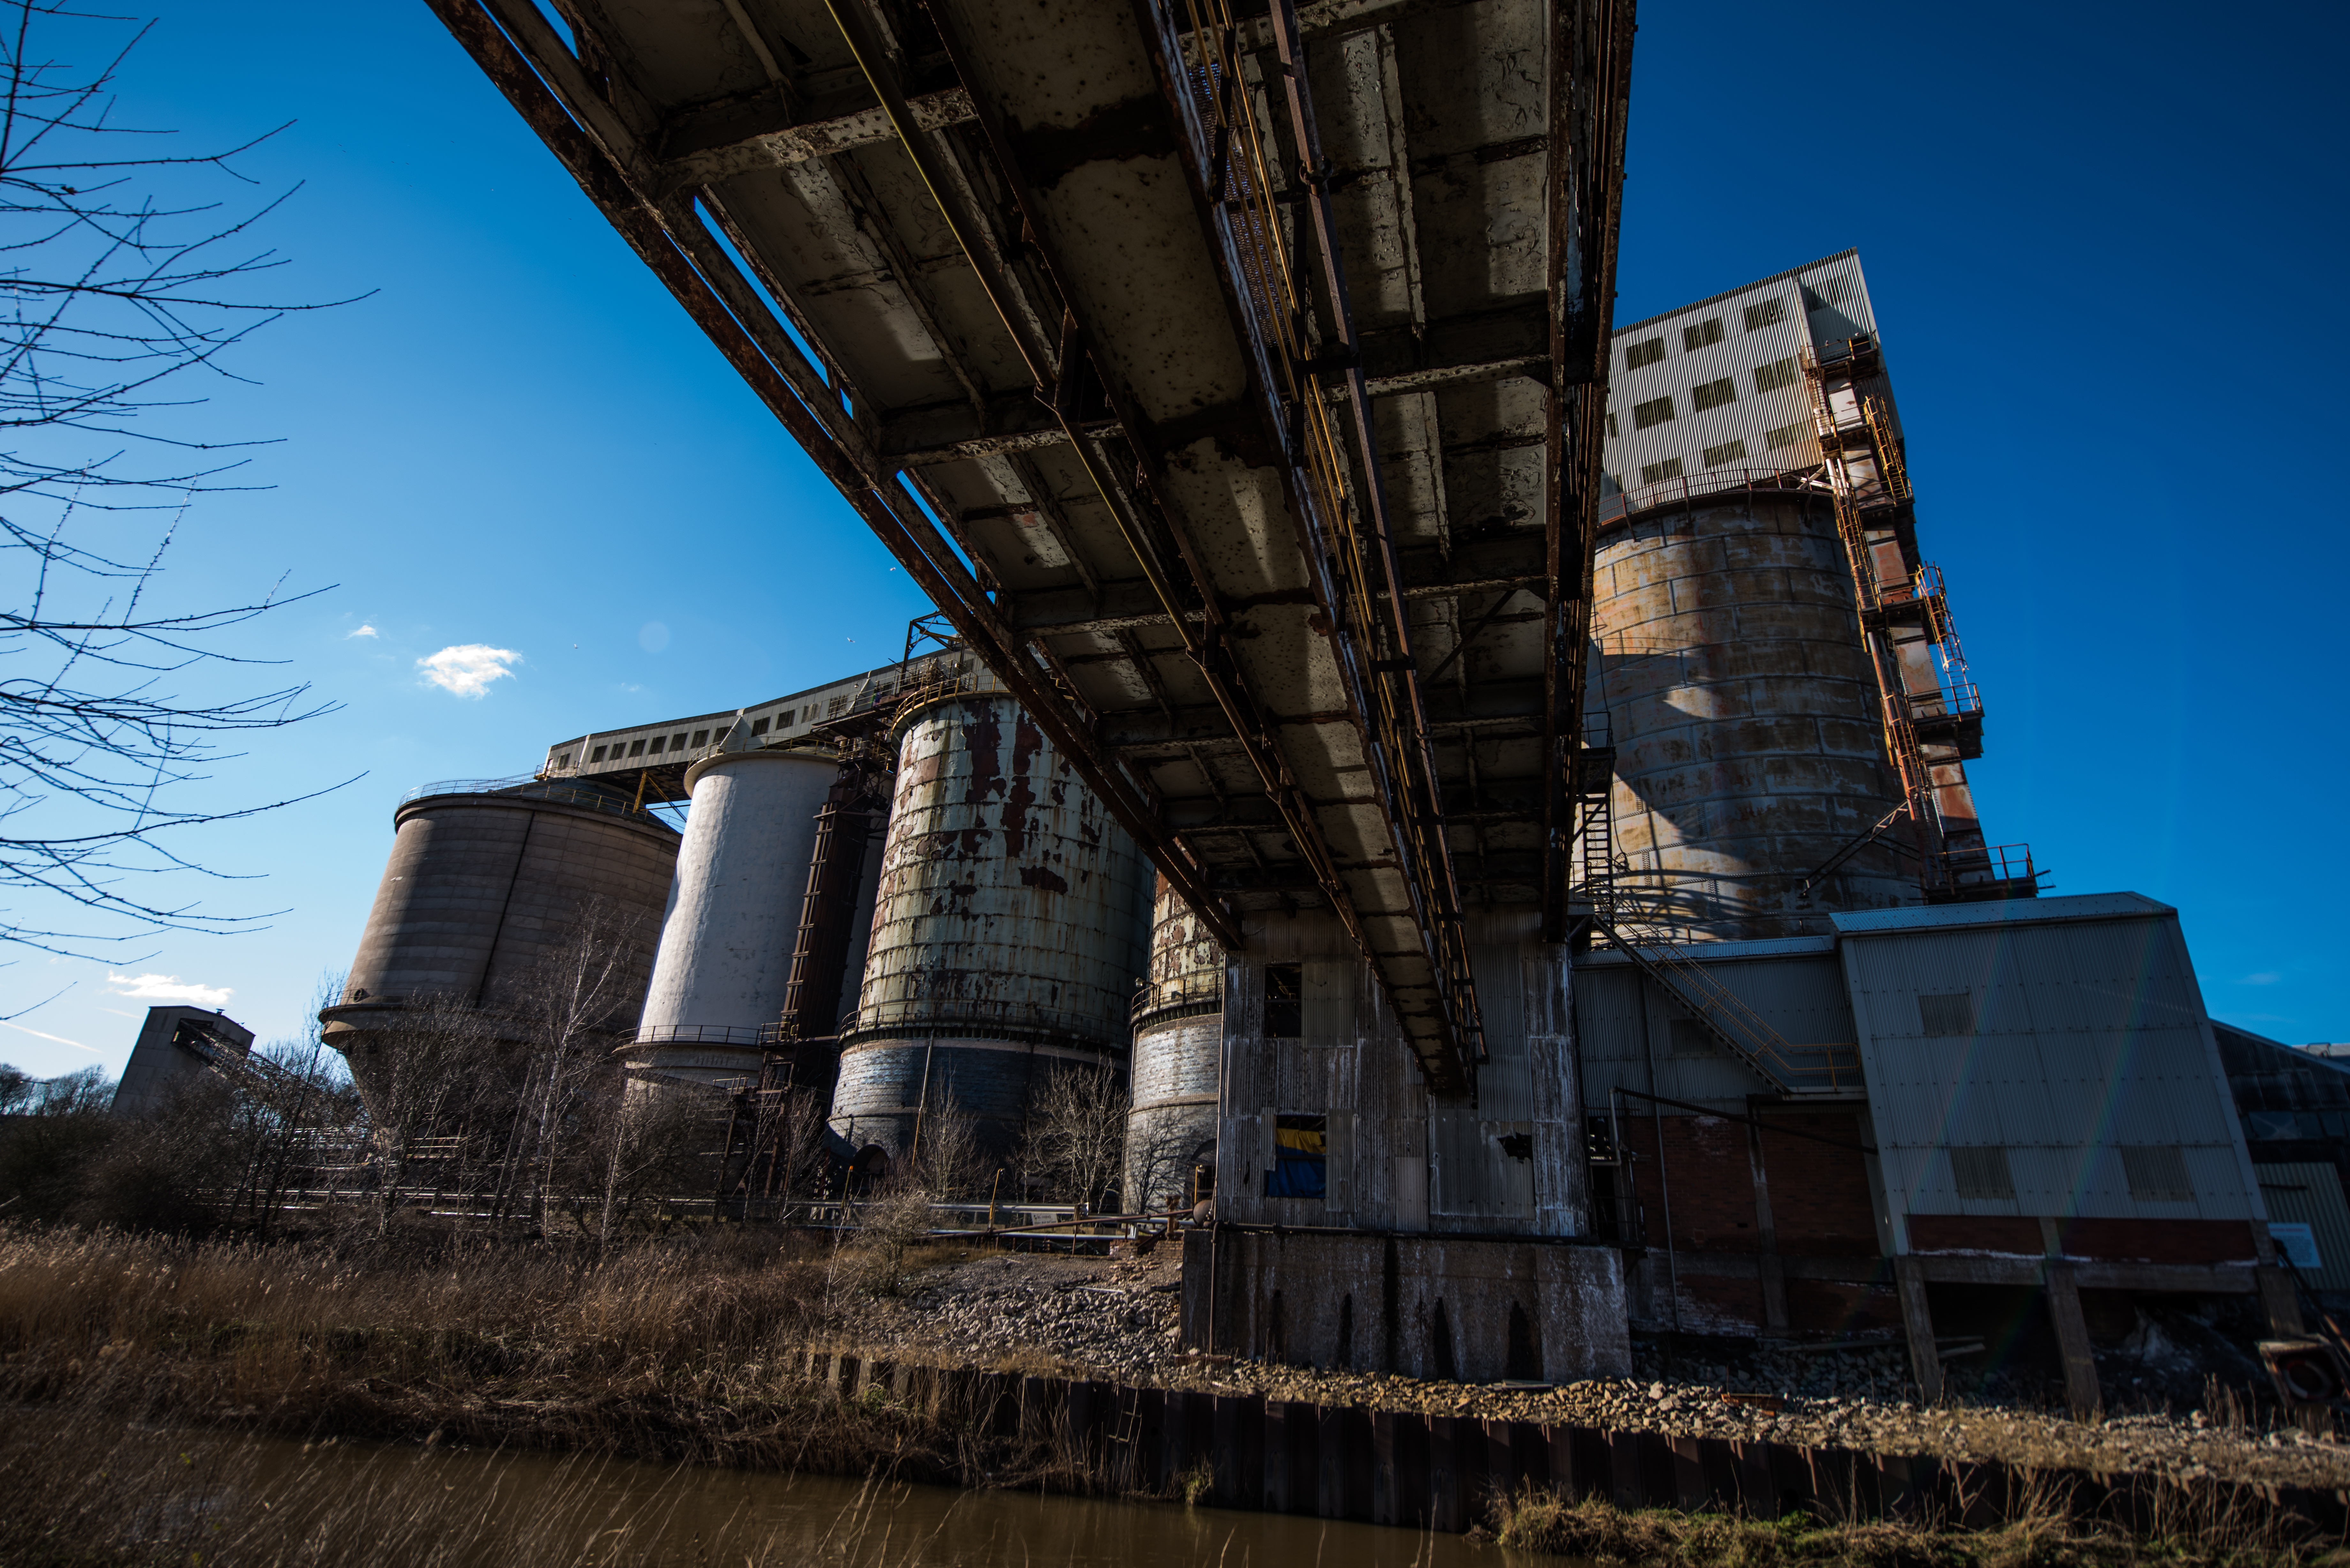
water, plant, building, landmark, industrial, industry, storage, pipe, ruins, toxic, production, heavy, pollution, facility, chemical, urban area